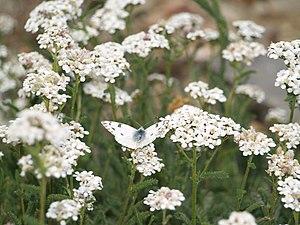
Pontia occidentalis est une espèce de lépidoptères de la famille des Pieridae, de la sous-famille des Pierinae et du genre Pontia.